William Blake's illustrations of On the Morning of Christ's Nativity

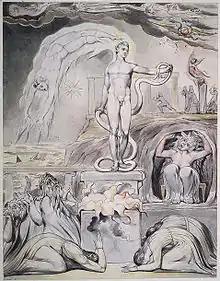
"The Overthrow of Apollo and the Pagan Gods", watercolour, 25 x 19.3 cm, 1809. The figure of Apollo in this illustration is a combination of the Apollo Belvedere and the Laocoön

The illustrations themselves do not make the dating any easier- the edges of the "Thomas set" were trimmed before sale at Sotheby's, leaving "18" or "180" on most of the sheets. Only "The Night of Peace" bears the full date of 1809. The Butts set is entirely undated- dates from 1803 to 1817 have been proposed for it. Behrendt argues that the Butts set predates the Thomas set by six years, and Collins Baker and R.R. Wark place it in 1809, but earlier than the Thomas set.